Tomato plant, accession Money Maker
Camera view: vertical (180 deg); turntable rotation: 270 degrees
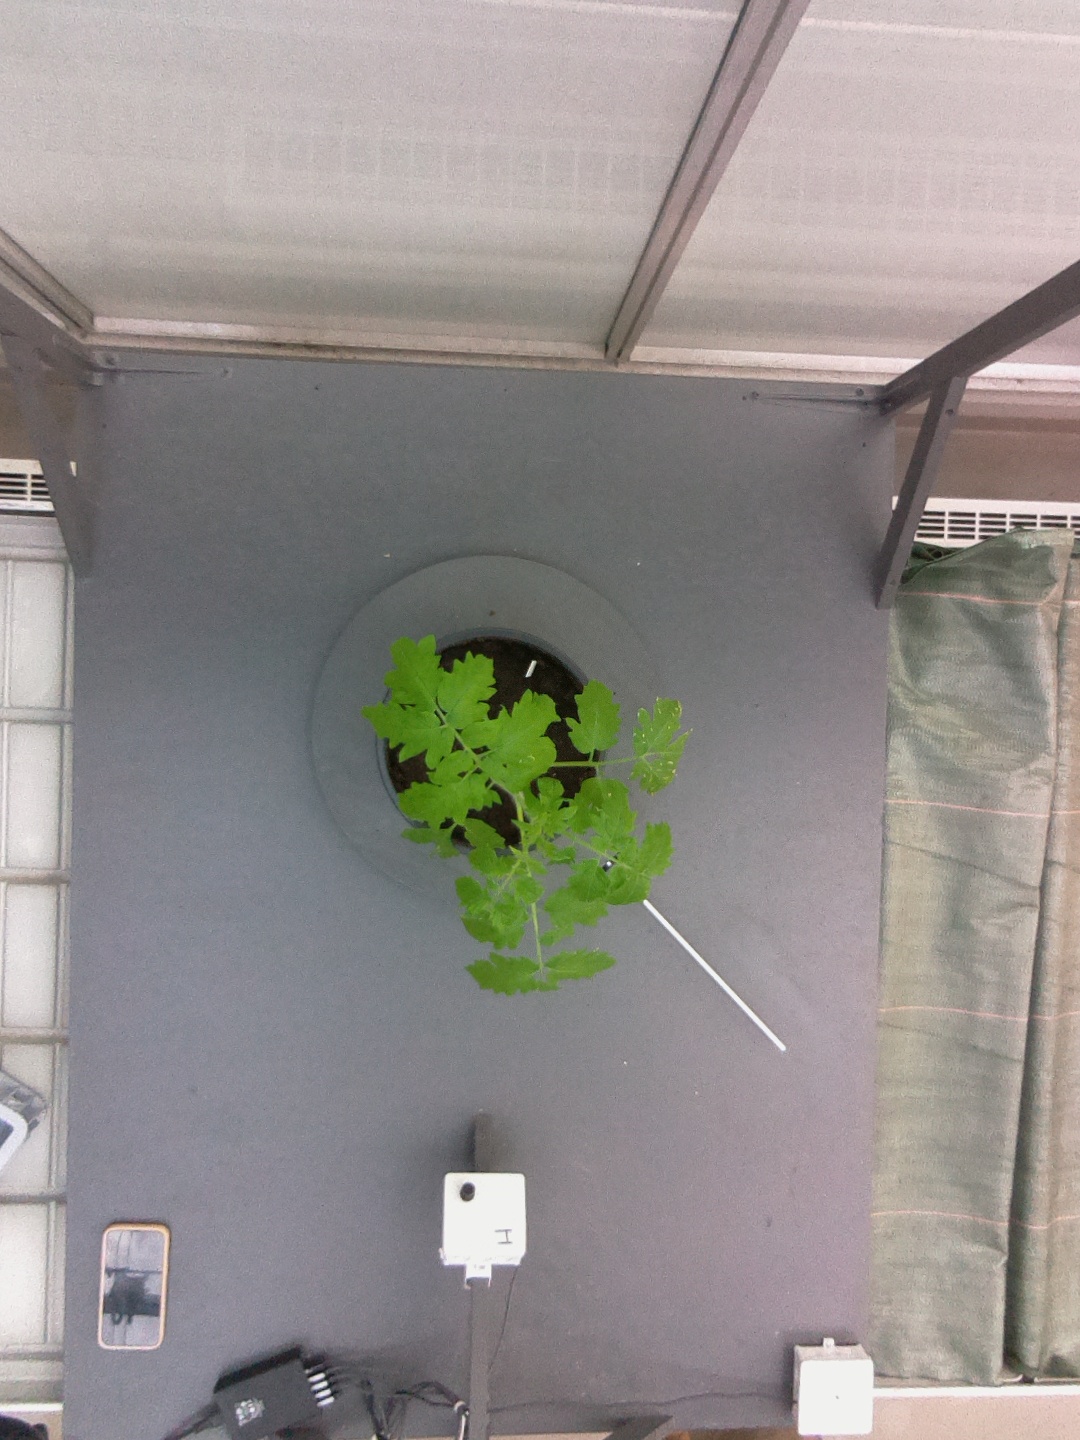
BBCH growth stage 13: 6 of true leaves visible